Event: Nepal Earthquake
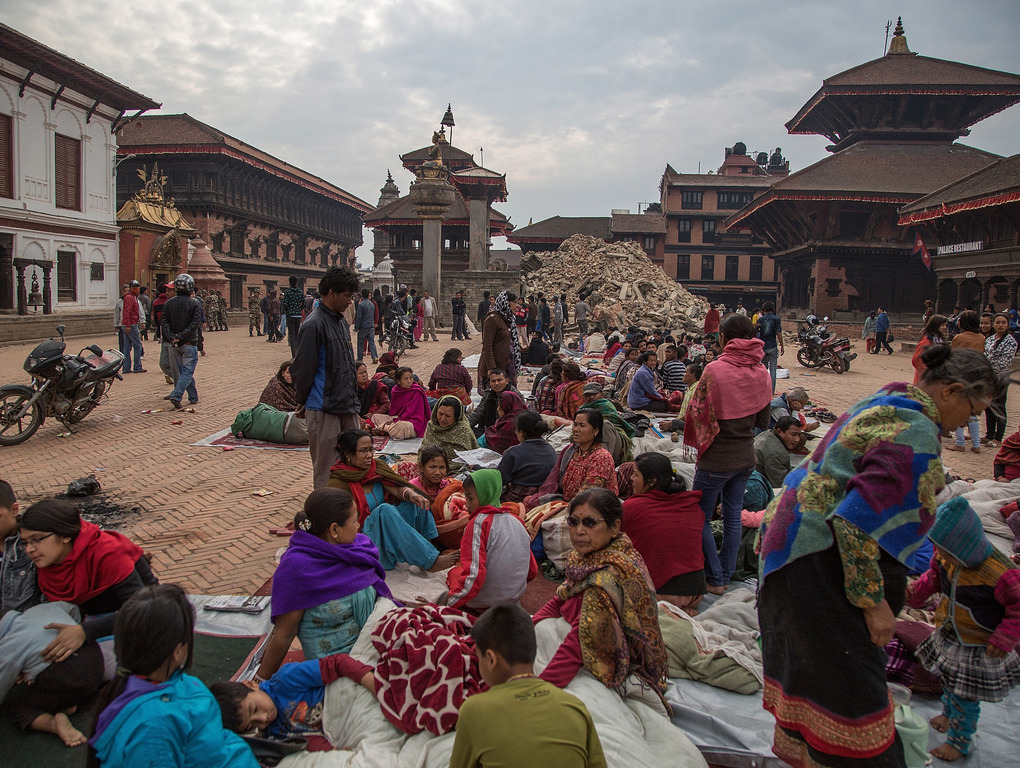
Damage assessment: no_damage